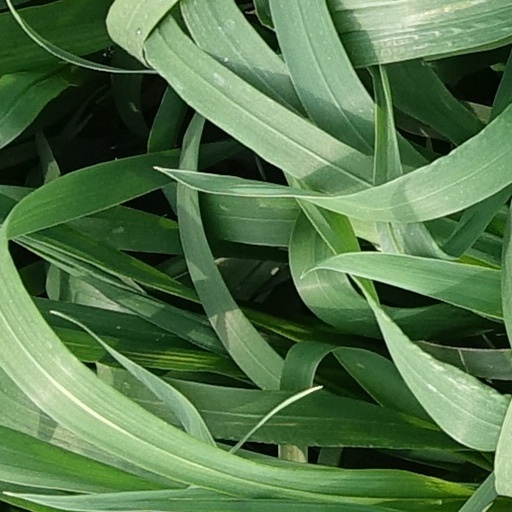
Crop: wheat